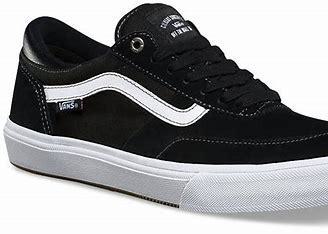
Brand: Vans
Model: Skate